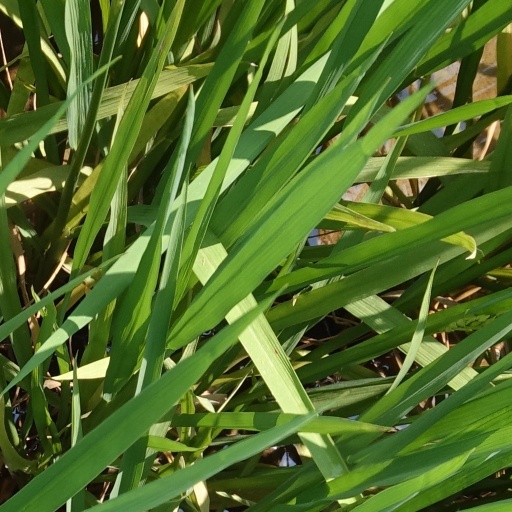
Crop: rice